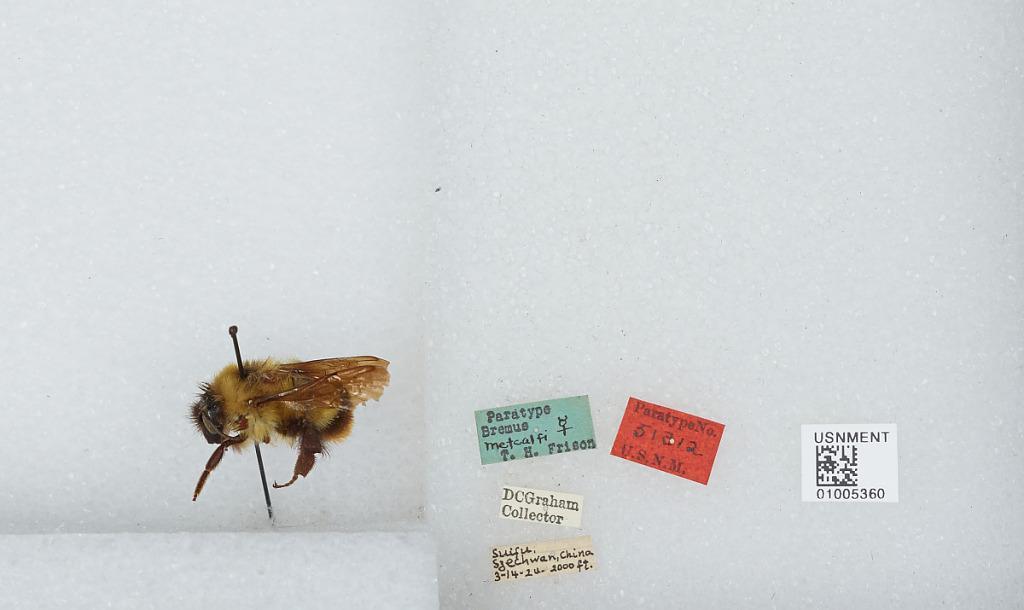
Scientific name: Bombus (Orientalibombus) braccatus Friese
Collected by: D. Graham
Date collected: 1924-3-14
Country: China
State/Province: Sichuan
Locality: Suifu
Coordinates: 28.77, 104.62
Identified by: Frison, T. H.